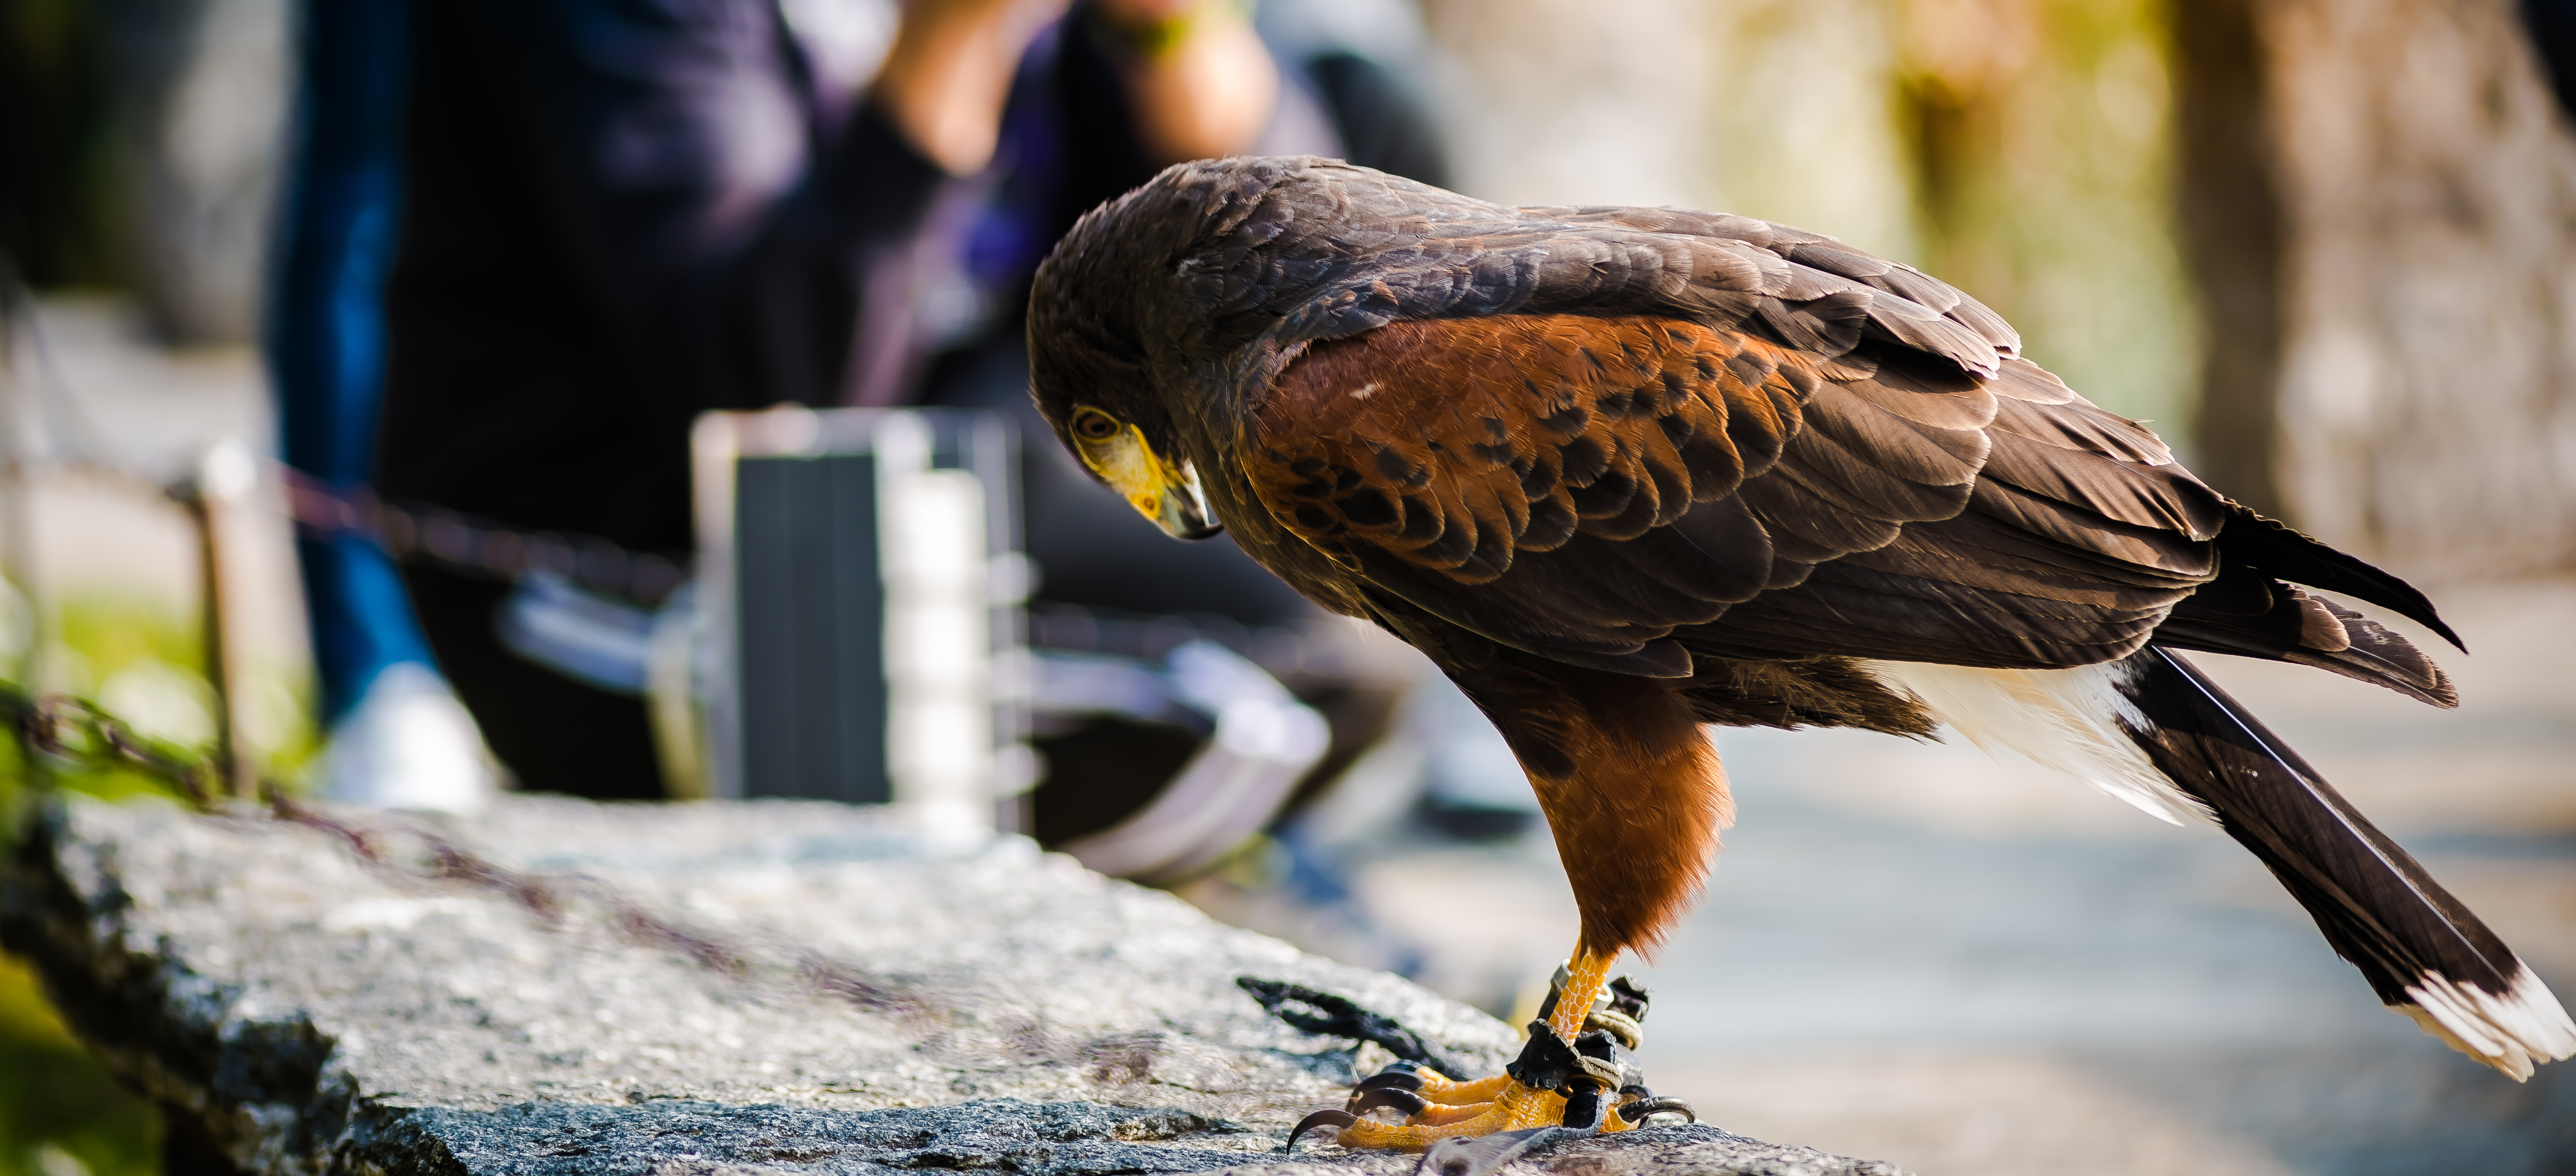
bird, wildlife, beak, eagle, hawk, fauna, duck, vertebrate, water bird